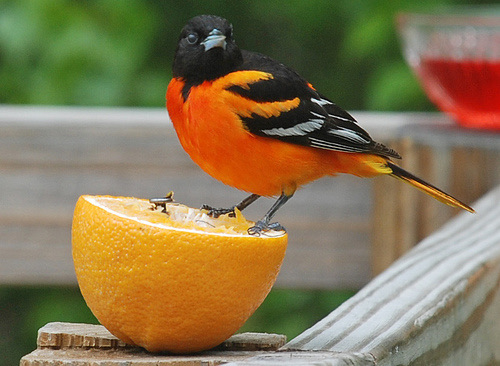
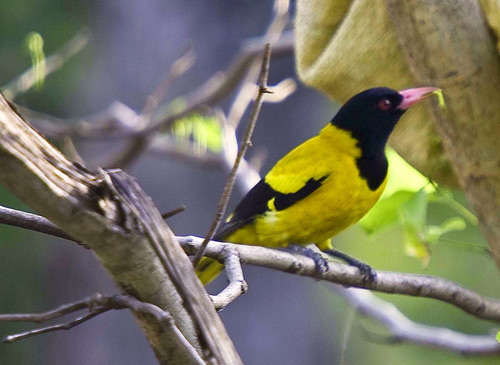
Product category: misc
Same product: yes